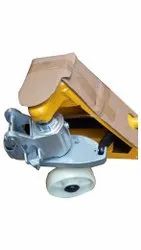
Label: 100_Mm_Hand_Pallet_Truck